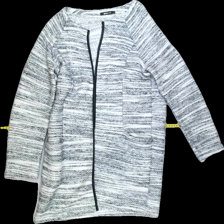
View: front
Type: Cardigan
Category: Ladies
Brand: Gina Tricot
Colors: White, Black
Material: 55% Acry 25% Cott 20% Poly
Pattern: Plain
Cut: Cropped
Size: M
Season: All
Trend: No trend
Stains: No
Price range: 50-100
Recommended usage: Recycle